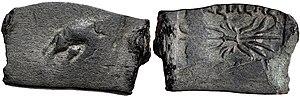
Antimaque Iᵉʳ Théos est un roi gréco-bactrien.